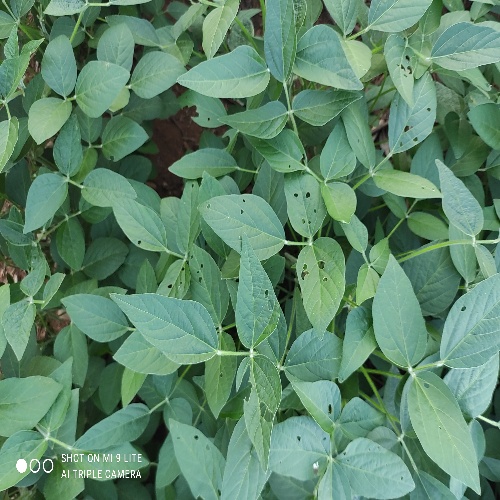
Label: Caterpillar